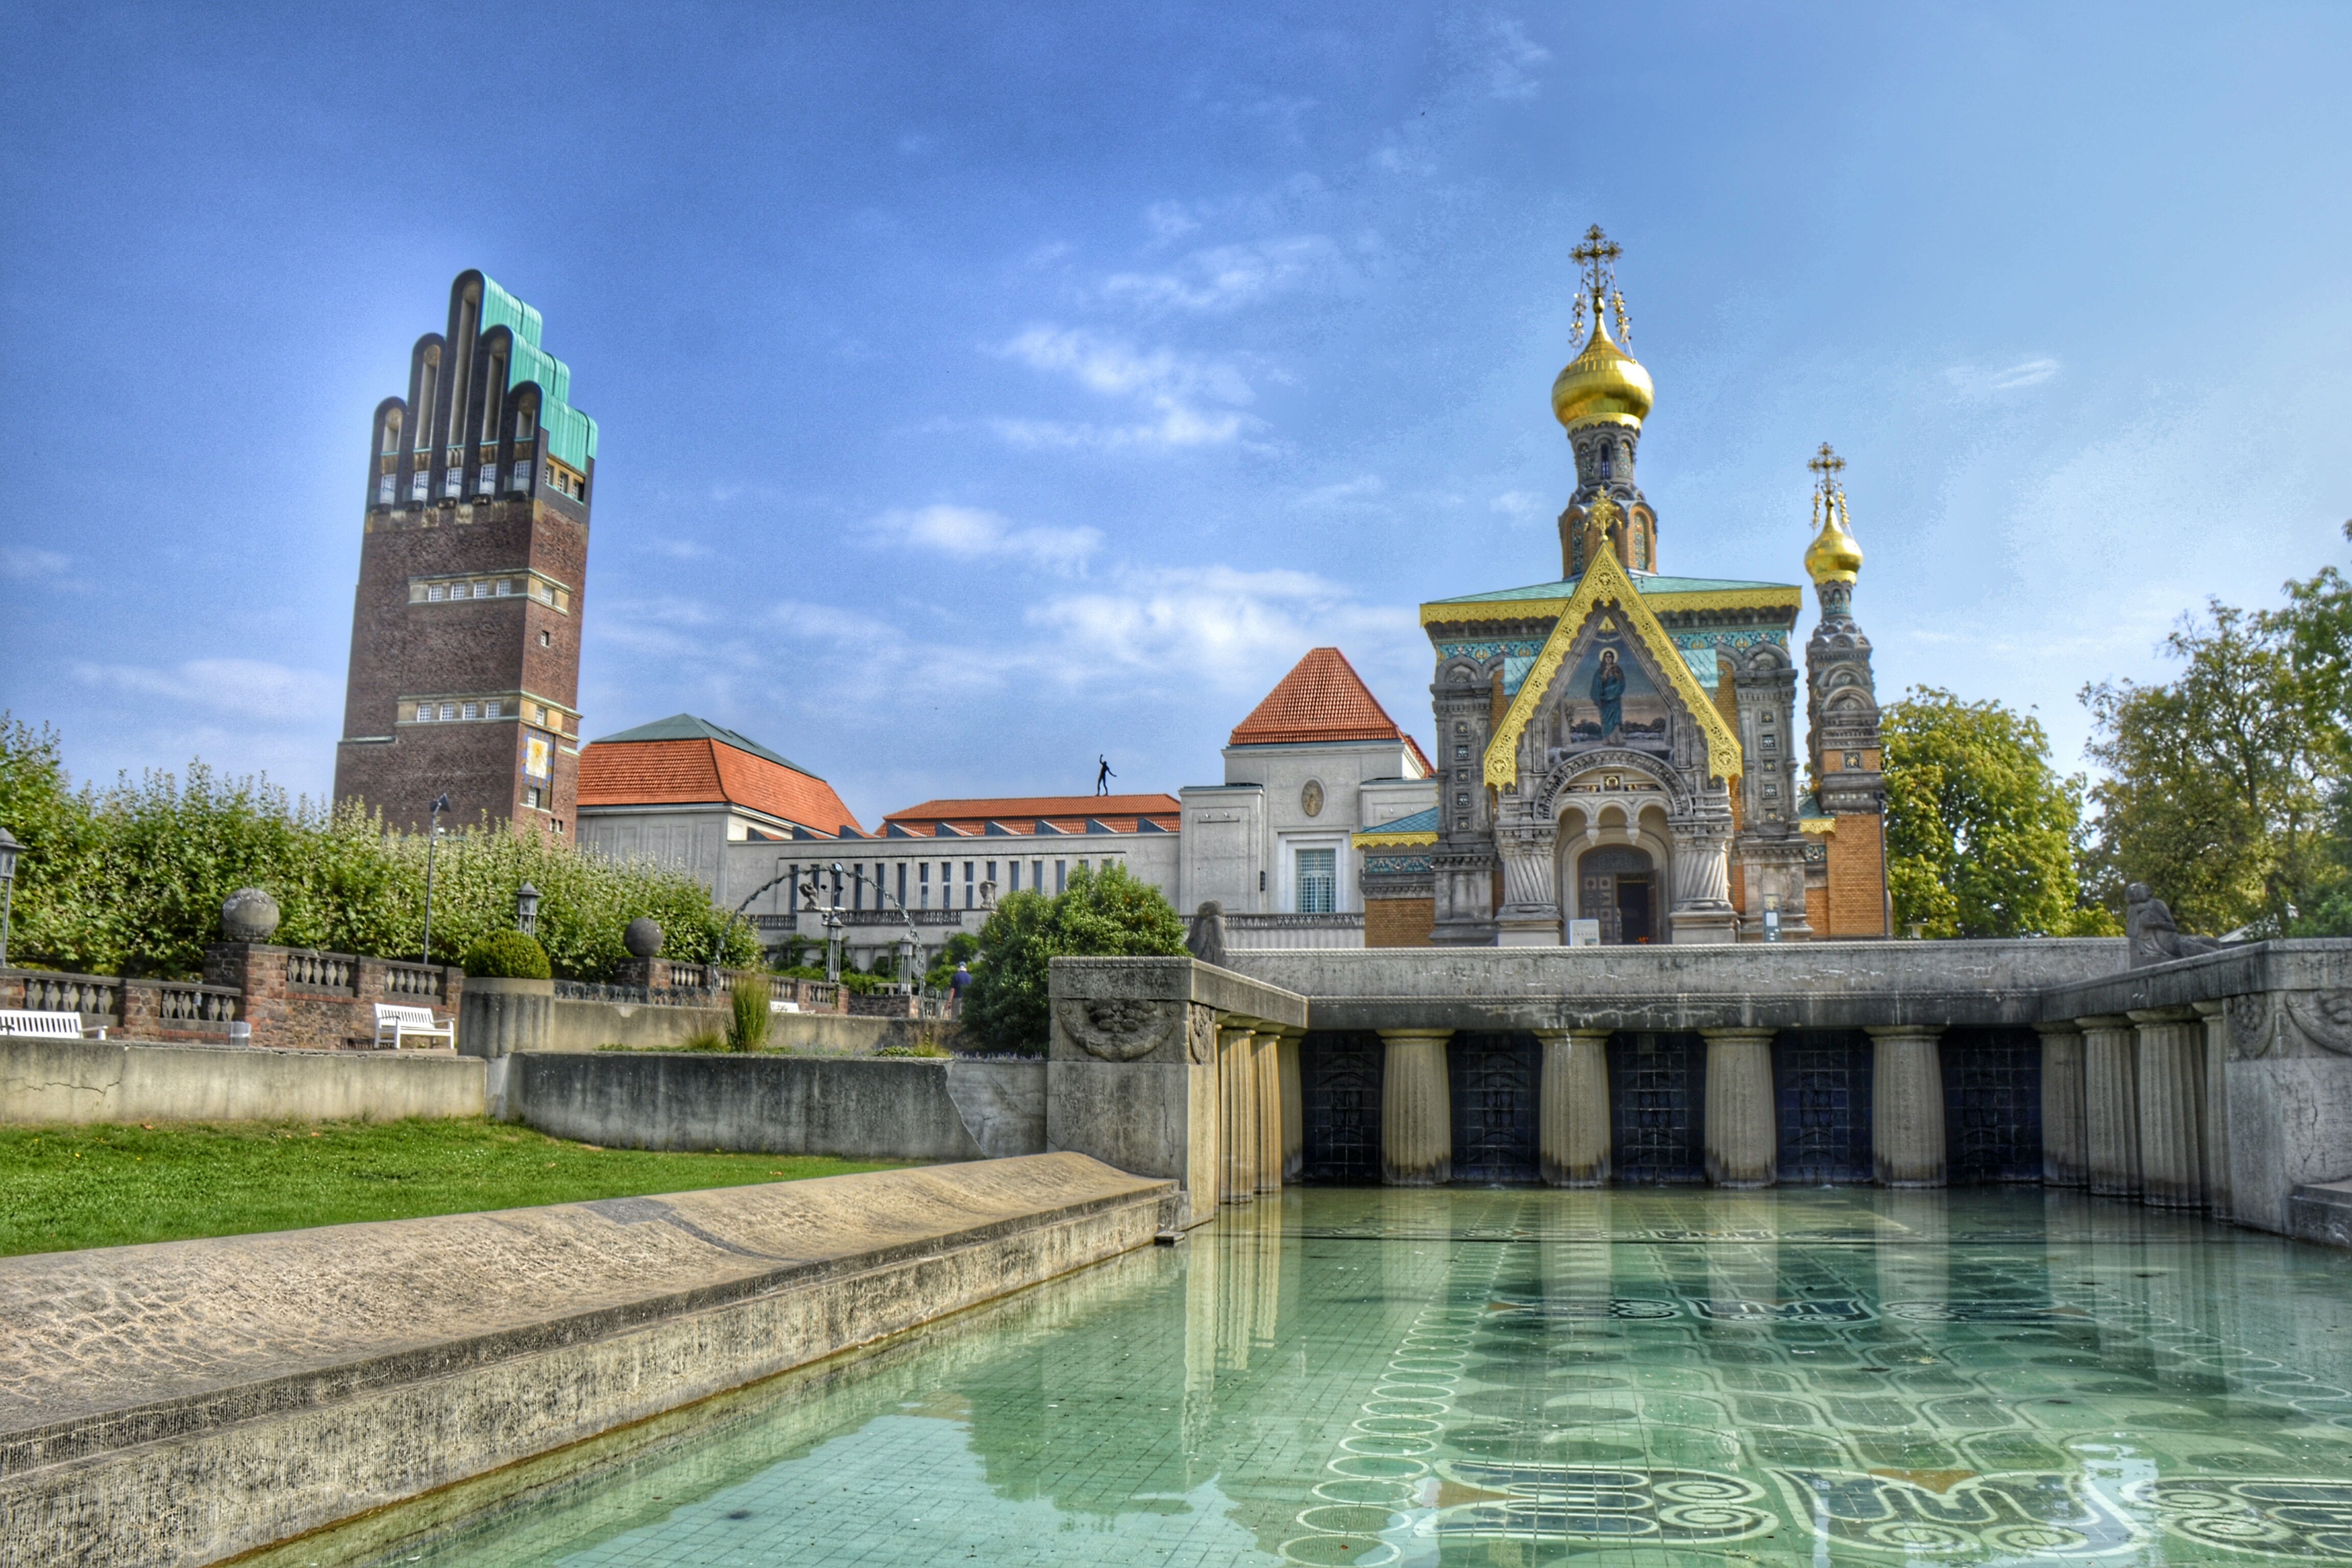
architecture, building, chateau, palace, cityscape, vacation, plaza, religion, landmark, church, chapel, tourism, waterway, place of worship, places of interest, art, germany, orthodox, estate, russian, art nouveau, water feature, hesse, darmstadt, mathildenh he, germany map, tours, reflecting pool, russian chapel, five finger tower